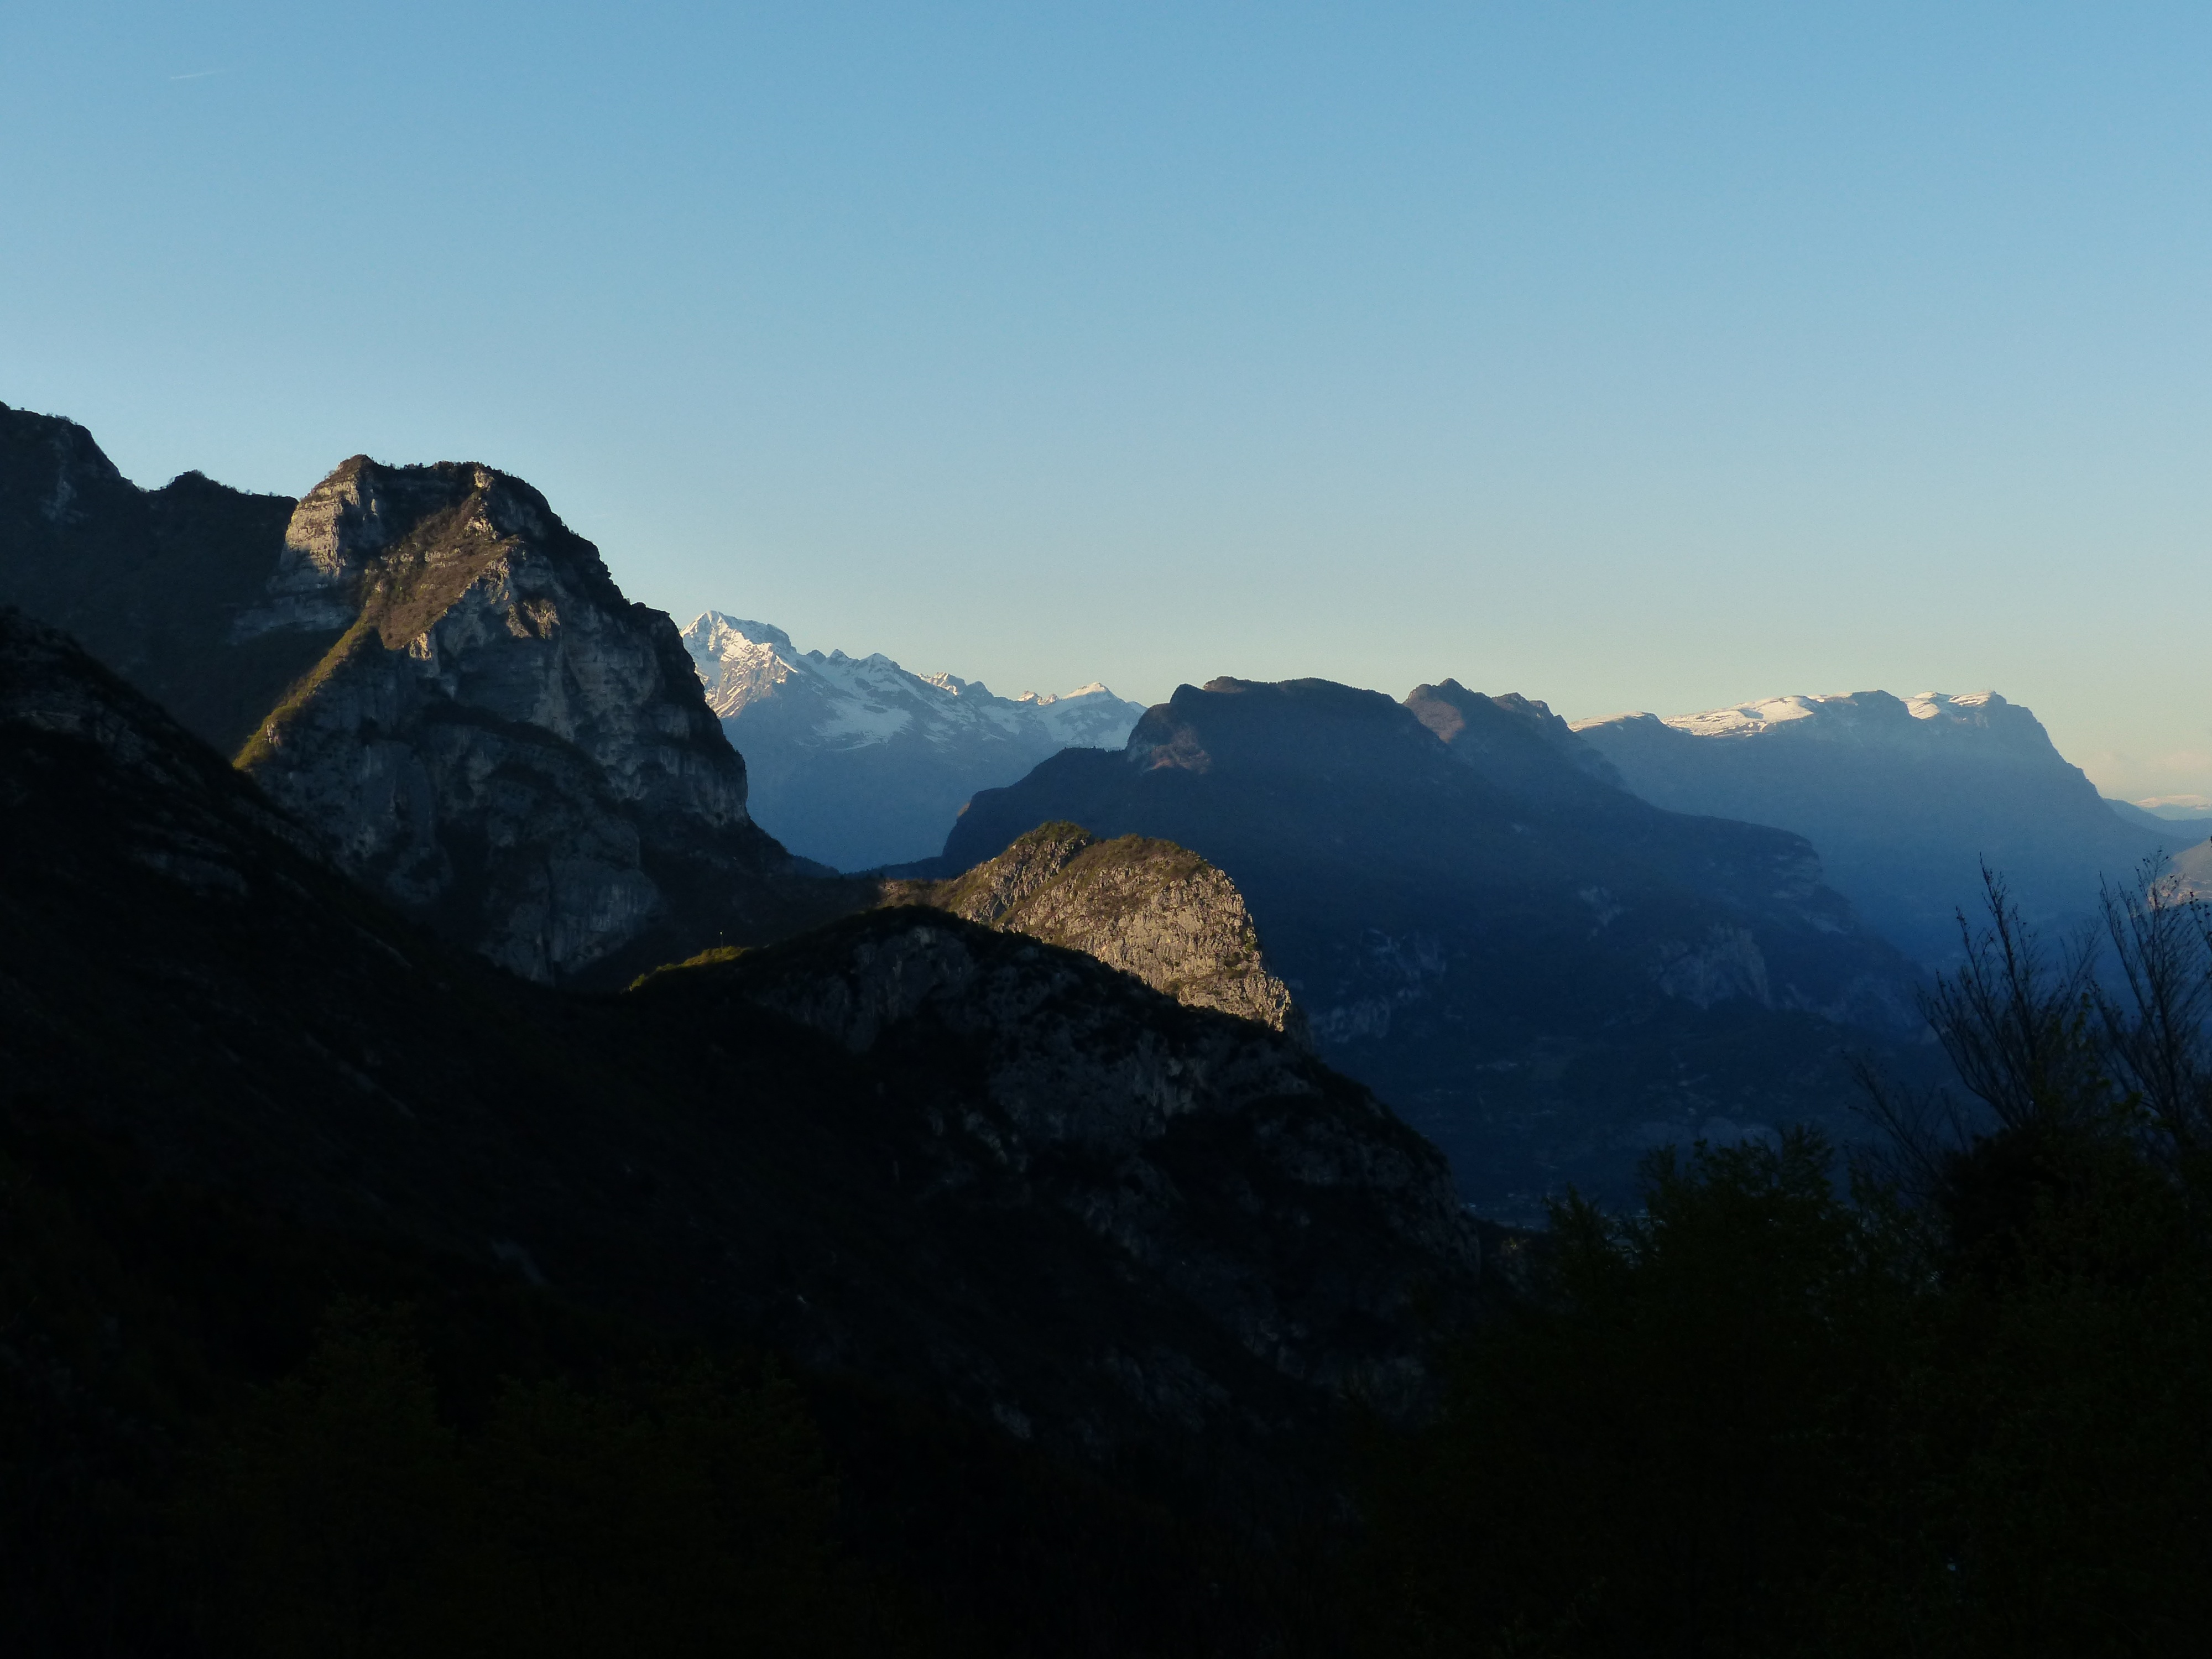
landscape, nature, rock, wilderness, mountain, cloud, sunrise, morning, hill, adventure, valley, mountain range, ridge, summit, garda, mountains, alps, plateau, viewpoint, landform, garda mountains, cima sat, geographical feature, atmospheric phenomenon, mountainous landforms, brenta, bocca larici